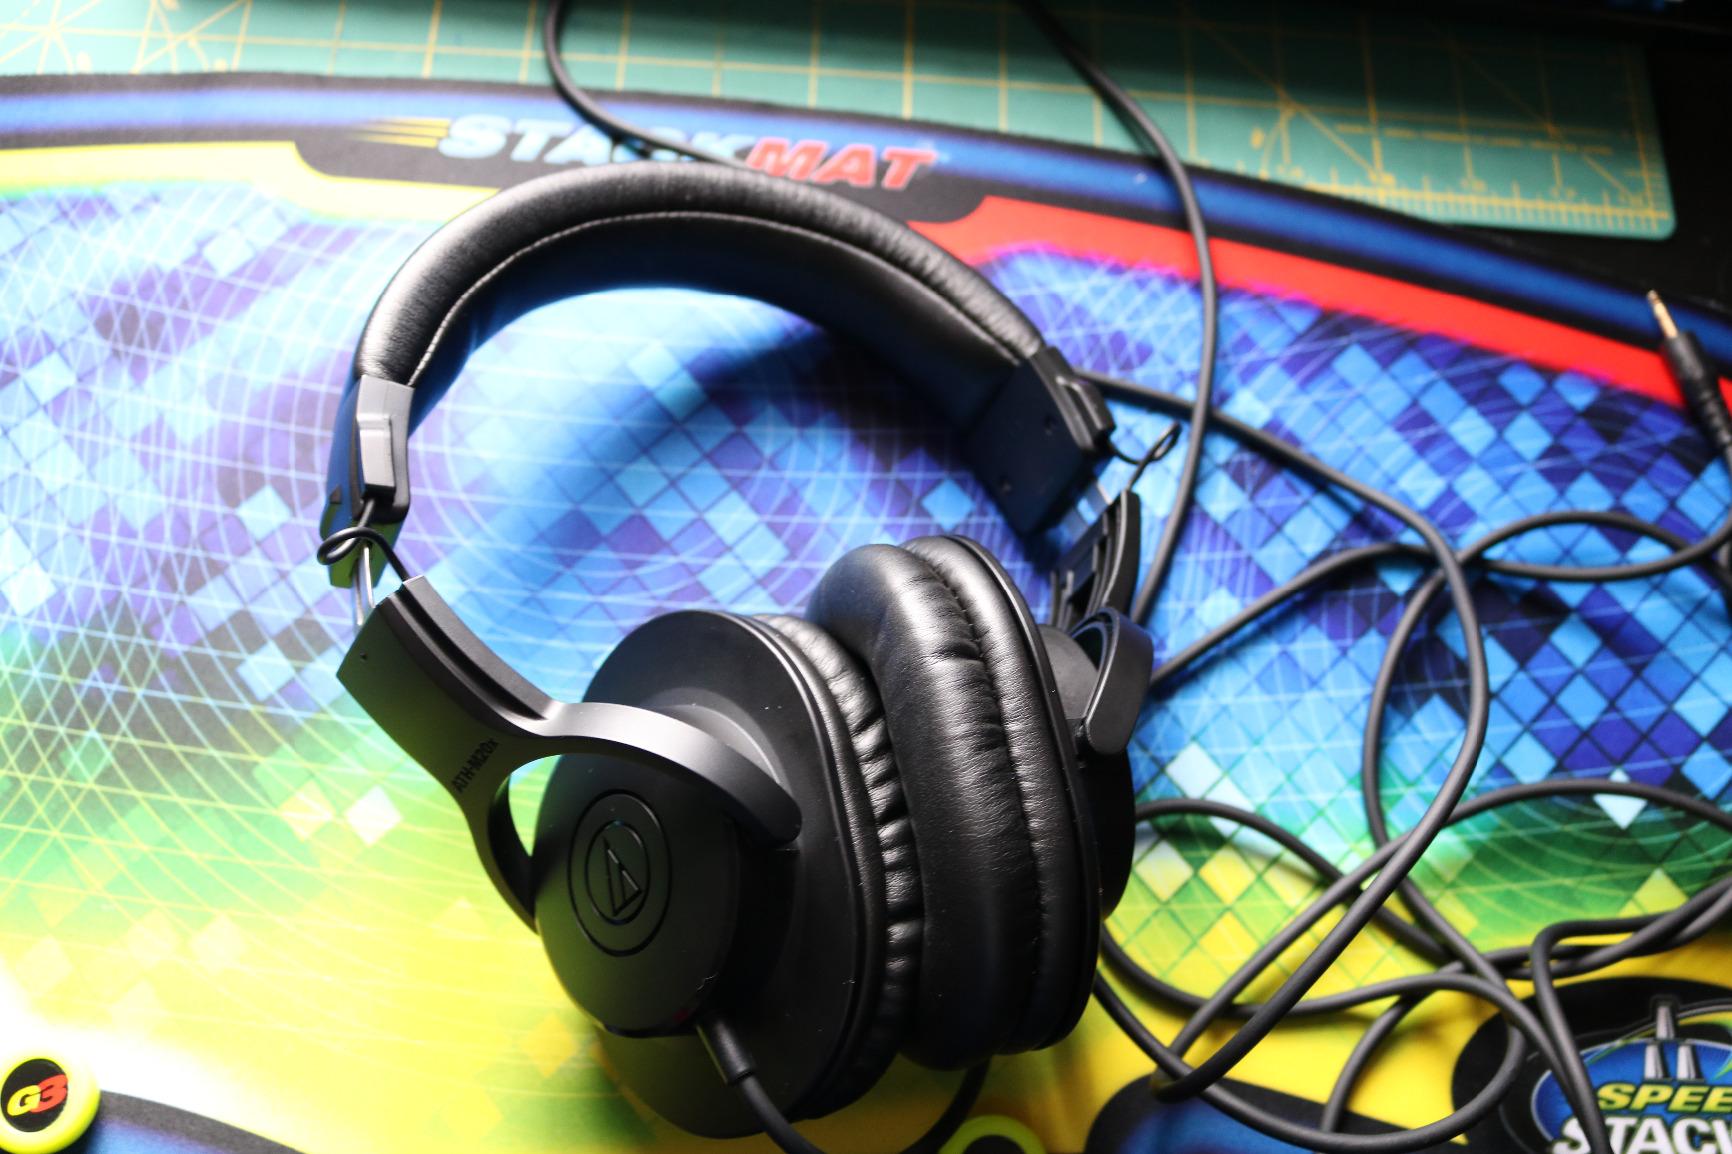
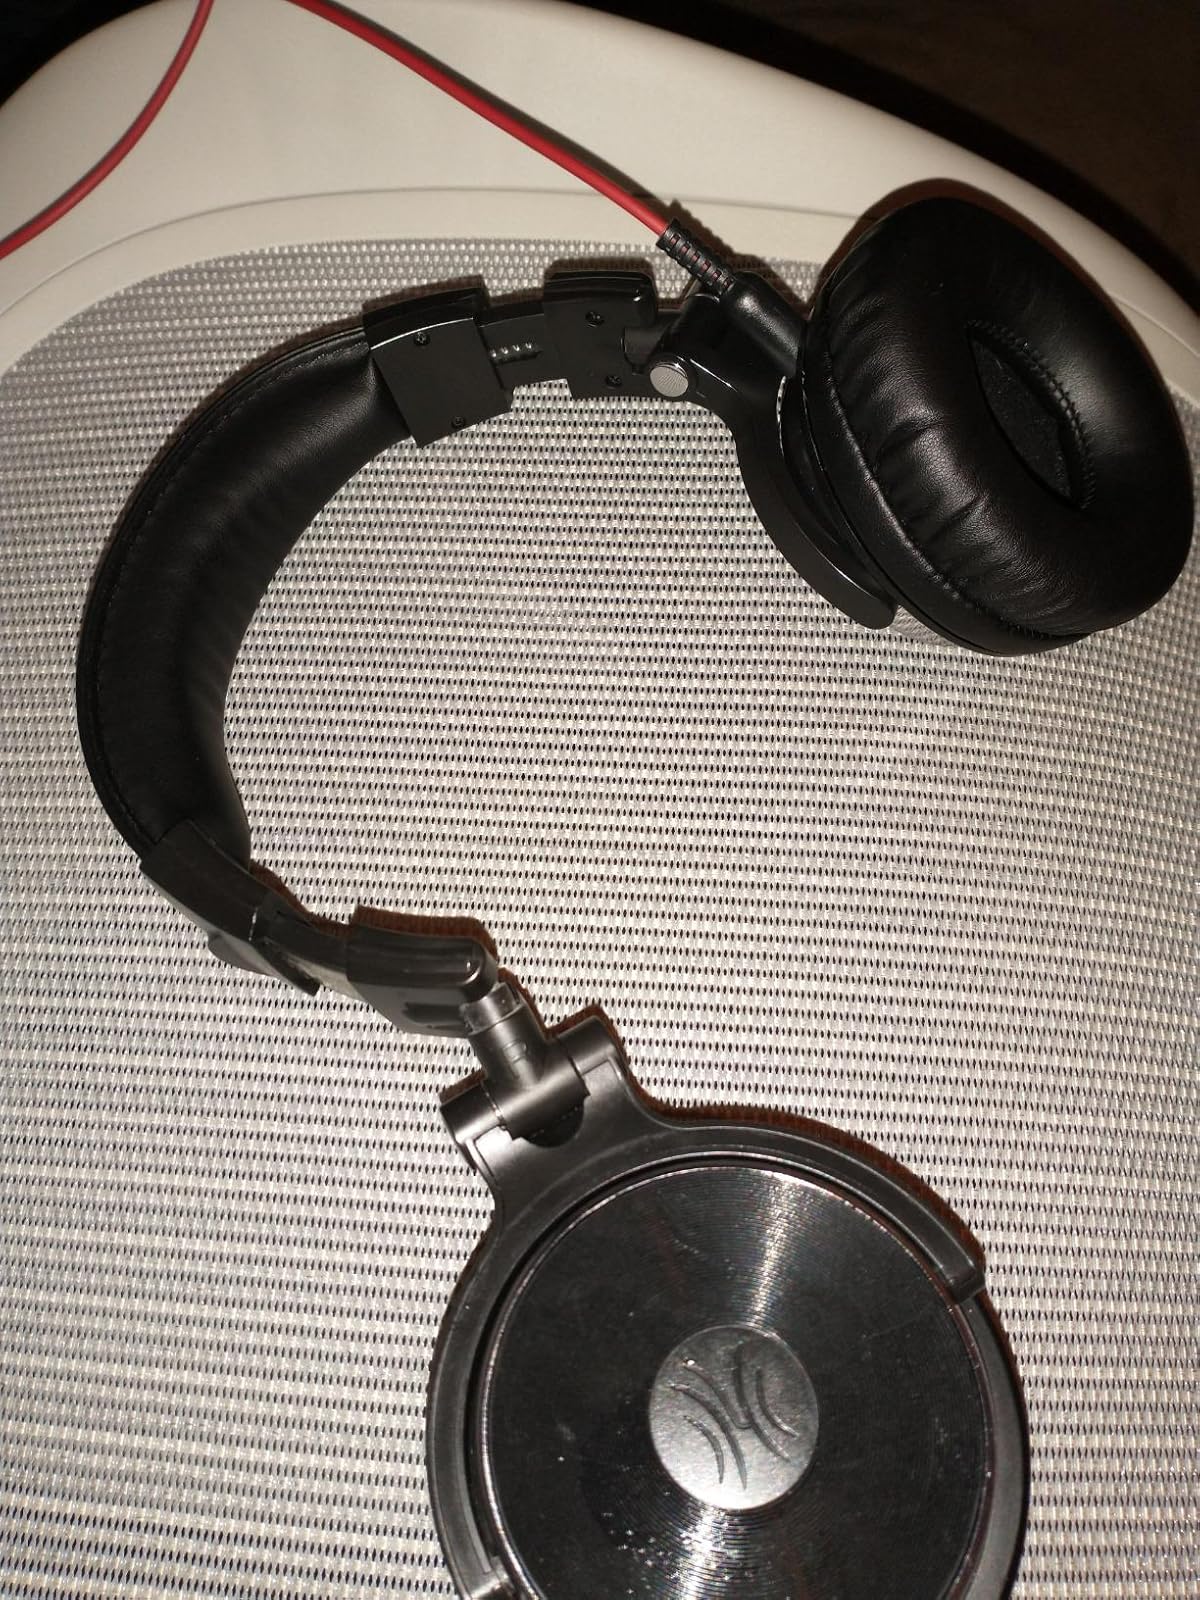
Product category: headphones
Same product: no